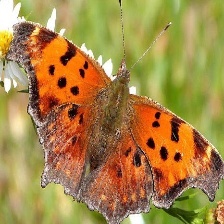
Species: EASTERN COMA
Butterfly family (ImageNet category): admiral